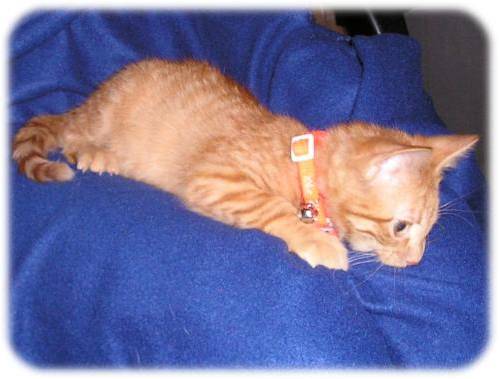
Label: cat